Joel Selwood

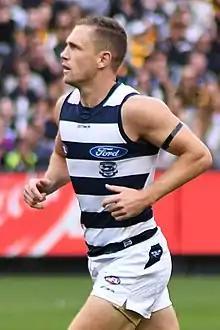
Selwood in 2019

Joel Anthony Selwood (born 26 May 1988) is a former Australian rules footballer who played for the Geelong Football Club in the Australian Football League (AFL). He is a four-time premiership player (including one time as captain), a six-time All-Australian, and a three-time captain of the All-Australian team. Selwood captained Geelong between 2012 and 2022, has won the Carji Greeves Medal three times as their best and fairest player, and holds the record for longest-serving captain in the AFL.